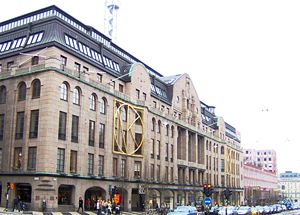
Mordet på Anna Lindh / Hændelseforløbet / Overfaldet
Varehuset NK på Hamngatan i Stockholm, hvor mordet fandt sted
Mordet på Anna Lindh fandt sted den 10. september 2003 i varehuset NK i Stockholm. Anna Lindh var på mordtidspunktet en af socialdemokraternes ledende politikere. Hun havde siddet i Sveriges regering siden 1994, og var Sveriges udenrigsminister fra 1998 til sin død.